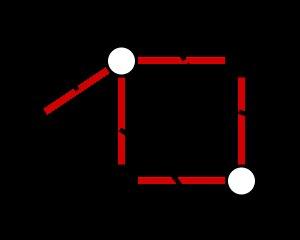
En théorie des graphes et en algorithmique, une coupe maximum est une coupe contenant au moins autant d'arêtes que n'importe quelle autre coupe. Une extension de la définition consiste à considérer des poids associés aux arêtes. On considère alors la coupe ayant le poids total maximum.